Theodore de Korwin Szymanowski

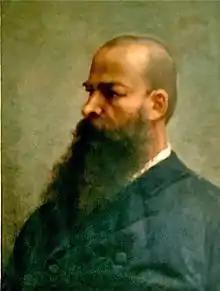
Theodore Korwin Szymanowski, c. 1890 – portrait in oil by his sister, Maria Szymanowska

From his remote exile, as Korwin Szymanowski states throughout his writings, he corresponded with unnamed influential political figures in Paris – he had possibly met them at school – and with mandarins in the ministry of finance in St Petersburg, in an attempt to bring them round to his macro-economic pragmatism. He was able to follow major international events like the European scramble for Africa, discussed at the Berlin Conference 1884-5, which elicited a polemical pamphlet from him in 1890.